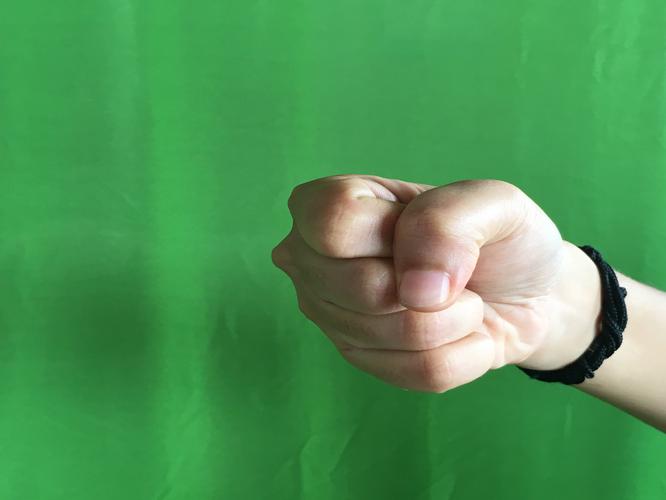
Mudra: Mushti
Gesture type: single_hand